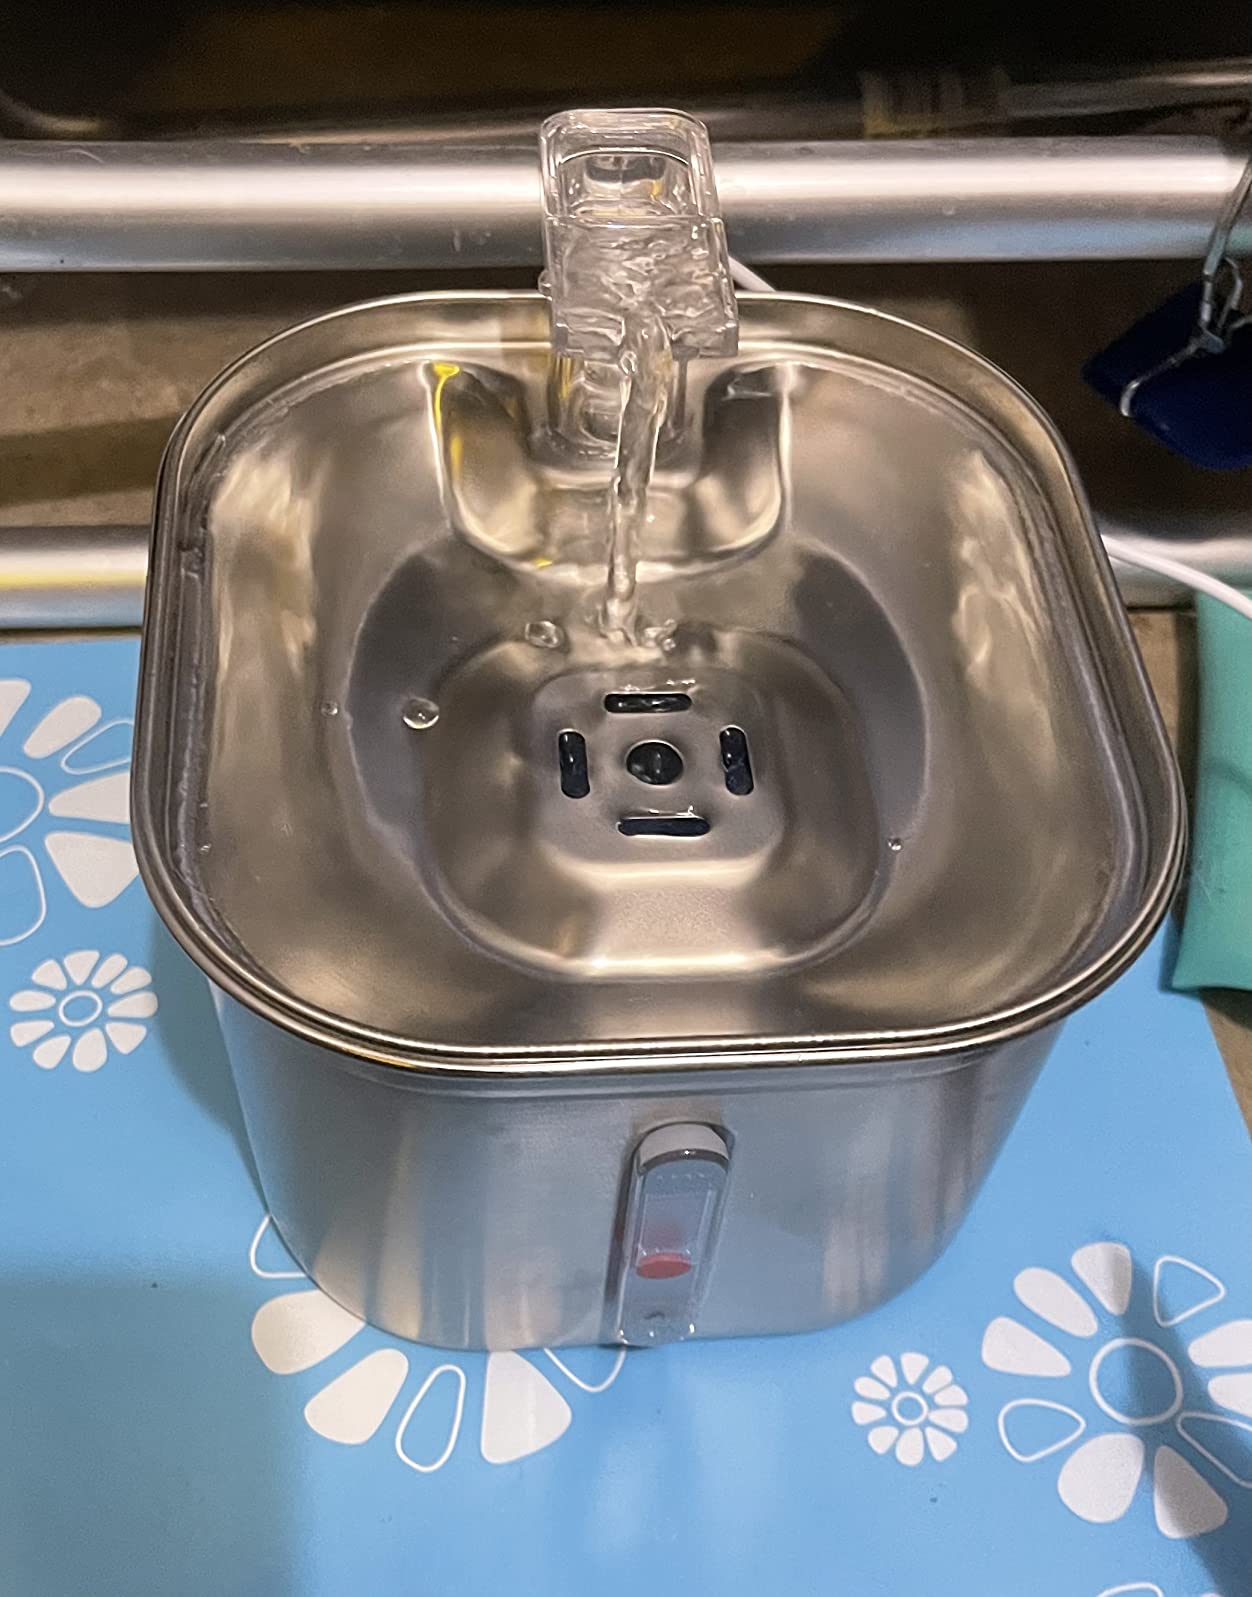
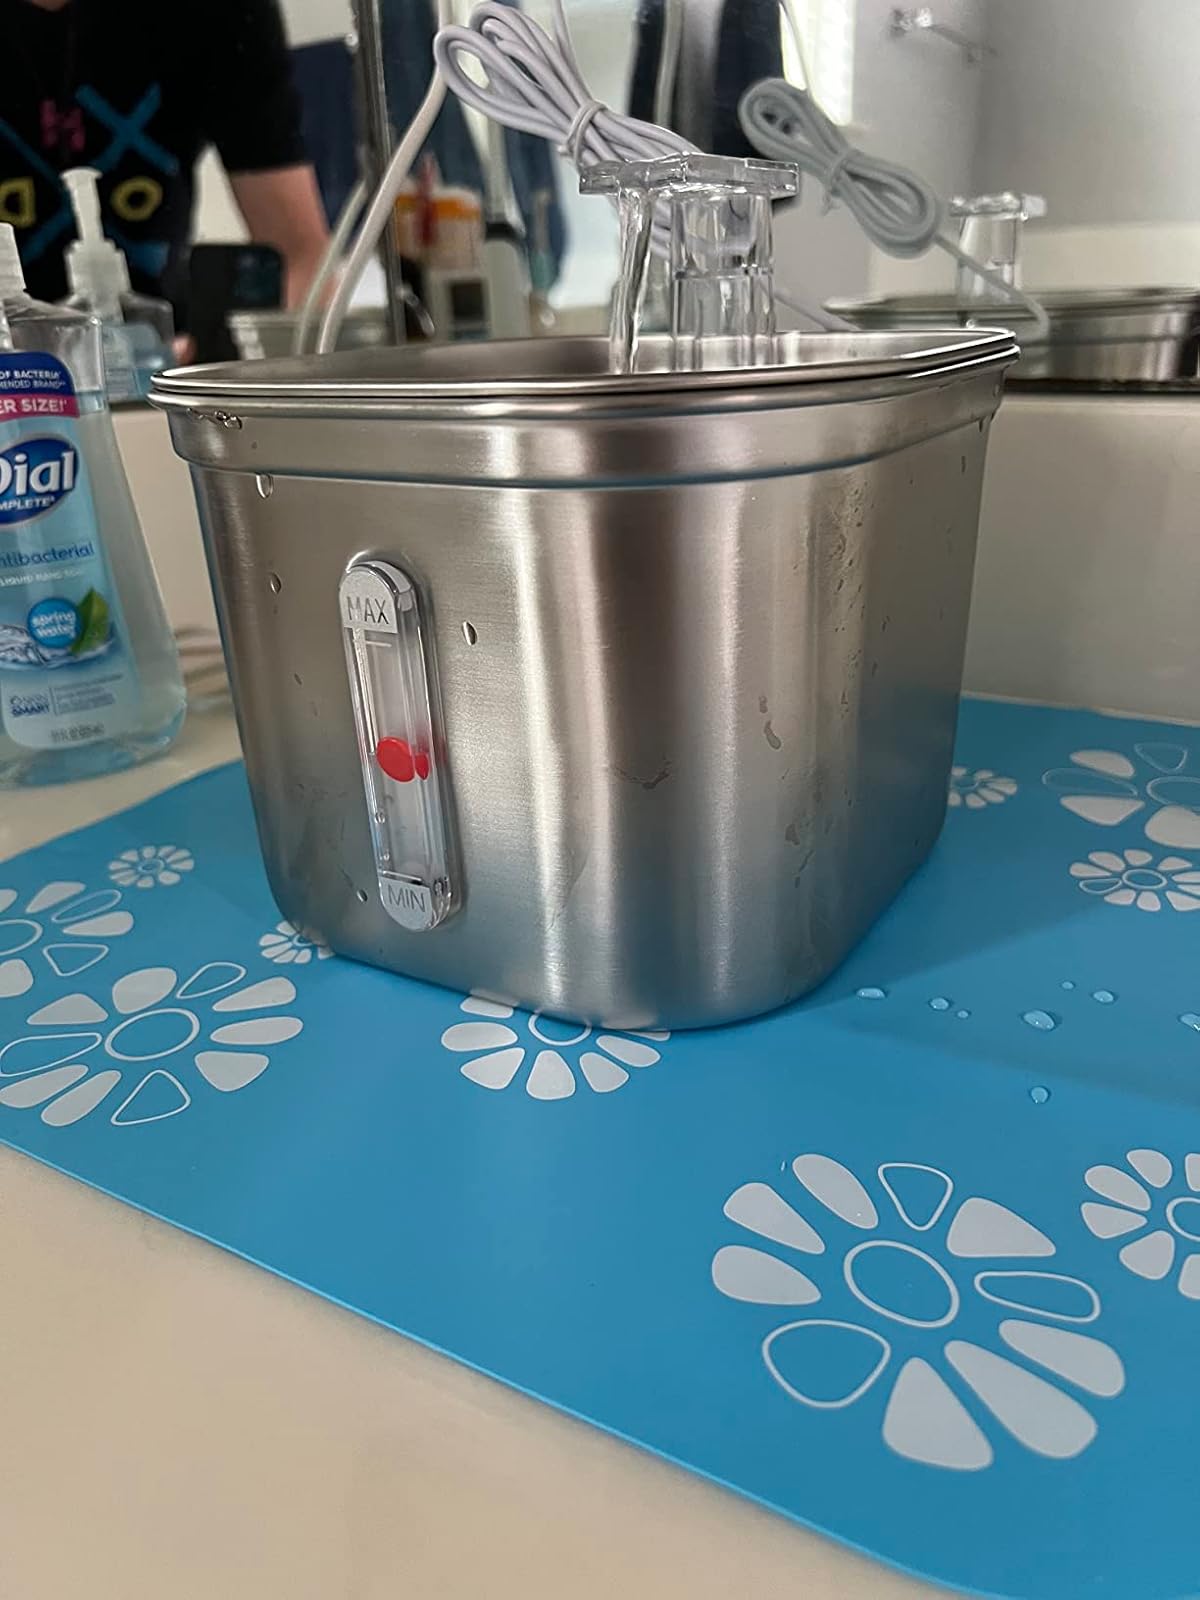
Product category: items_bowl
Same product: yes